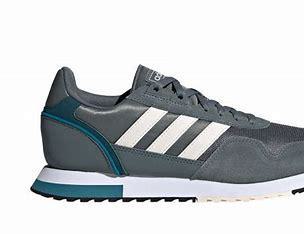
Brand: Adidas
Model: 8K 2020